Pohořelice

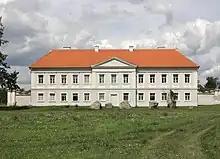
Leopoldsruhe manor house

The landmark of Pohořelice is the Church of Saint James the Great. It is a three-nave Gothic church, which was gradually built from 1290 to 1580. Renaissance modifications were made in 1668.